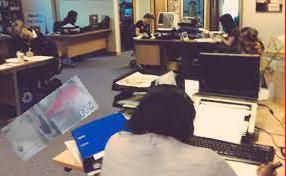
Denominación: 200